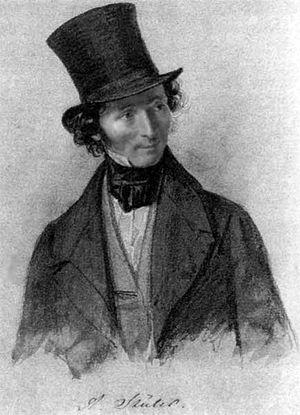
Friedrich August Stüler, né le 28 janvier 1800 à Mühlhausen et mort le 18 mars 1865 à Berlin, est un architecte prussien, élève de Karl Friedrich Schinkel, qui fut renommé à son époque à Berlin, où il construisit entre autres le Nouveau Musée.